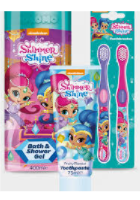
Portrait style: Cartoon Portrait